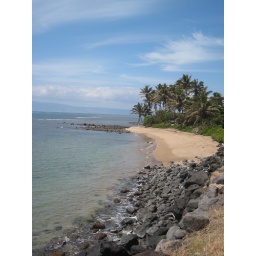
The Molokai beach where we tried to snorkel. Too murky so we jumped in the car and hit the road.